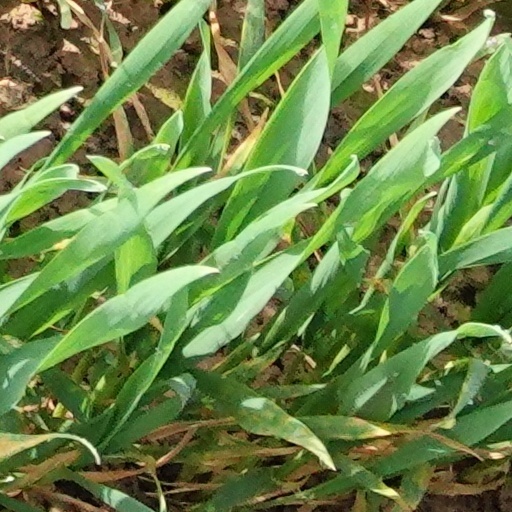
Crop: wheat